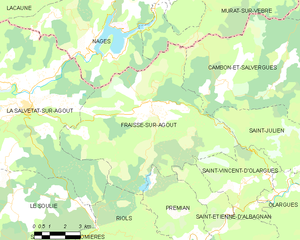
Carte de la commune française de code INSEE 34107 - Fraisse-sur-Agout
Fraisse-sur-Agout, orthographiée localement Fraïsse-sur-Agoût, est une commune française située dans le département de l'Hérault, en région Occitanie.